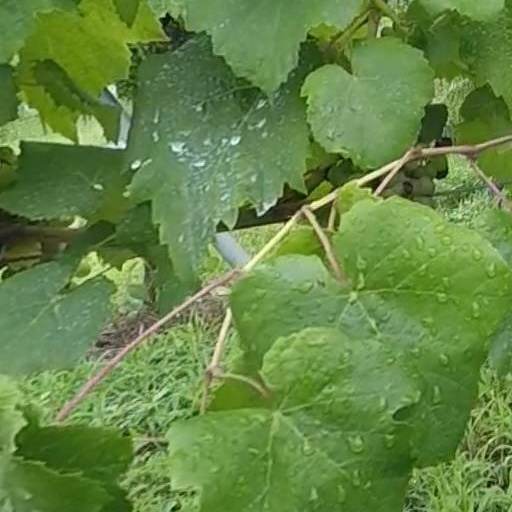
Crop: grape